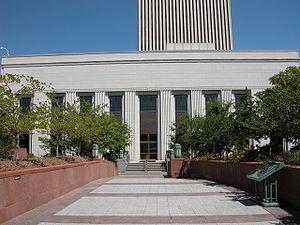
Batiment de la Société de Secours, Salt Lake
La Société de secours est une organisation philanthropique et éducative, une organisation officielle de l’Église de Jésus-Christ des saints des derniers jours fondée en 1842 à Nauvoo, Illinois, États-Unis.
L'Église de Jésus-Christ des saints des derniers jours est une Église chrétienne restaurationniste née dans l'État de New York, aux États-Unis, en 1830. Elle se considère comme une religion révélée. Son siège mondial se trouve à Salt Lake City dans l'Utah. Aux États-Unis, avec 6,16 millions de membres, elle est la quatrième confession chrétienne au sens large du terme. À l'échelle mondiale, elle revendique plus de 16 millions de membres.